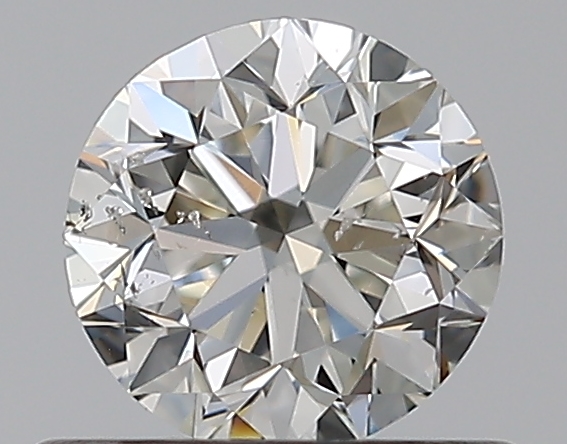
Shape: round
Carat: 0.5
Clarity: SI2
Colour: H
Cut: GD
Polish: EX
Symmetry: GD
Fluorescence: N
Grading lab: GIA
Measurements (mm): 4.84 x 4.91 x 3.22